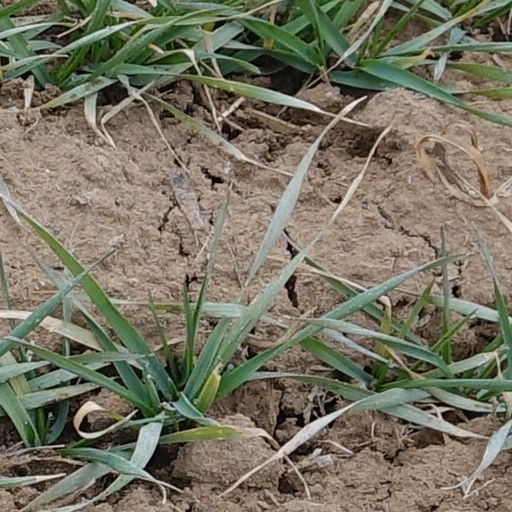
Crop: wheat